Bert Williams

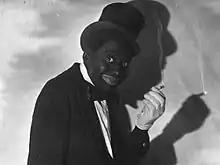
Bert Williams in blackface

Walker was in ill health by this point due to syphilis, which was then incurable. In January 1909, he suffered a stroke onstage while singing, and was forced to drop out of "Bandanna Land" the following month. The famous pair never performed in public again, and Walker died less than two years later. Walker had been the businessman and public spokesman for the duo. His absence left Williams professionally adrift.